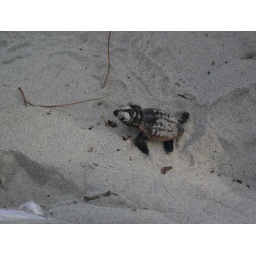
This turtle is on the way over the sand dune